Passage of Martin Luther King Jr. Day

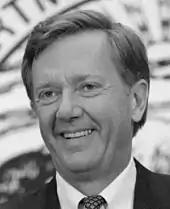
Governor Bruce Babbitt

In December 1985, Caryl Terrell asked Tempe's city council to recognize King Day, but it was rejected by the Finance and Personnel Procedures committees. On January 18, 1986, 1,000 people marched from the University of Arizona to El Presidio Park to honor King and in support of the recognition of Martin Luther King Jr. Day along with members of Tucson's city council. On January 20, 1986, 5,000 people marched in support of King Day in Phoenix and heard speeches given by Mayor Terry Goddard and Governor Bruce Babbitt who criticized the state legislature for not declaring King's birthday as a state holiday.